William King (author)

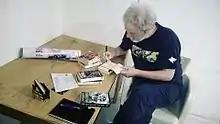
The author, William King

William King (born 7 December 1959), also known as Bill King, is a Scottish writer of a number of science fiction and fantasy books, most notably in Games Workshop's Warhammer and Warhammer 40,000 series, published by Games Workshop's fiction arm Black Library.